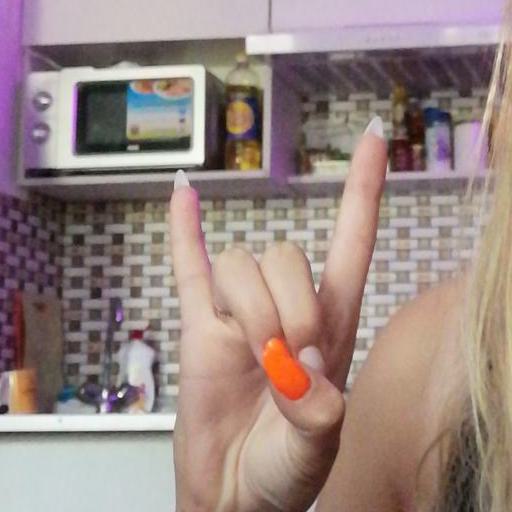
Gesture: rock